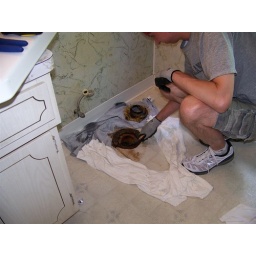
The reason for the water damage in the ceiling - a damaged bathroom floor upstairs underneath the toilet.